Kaskikot

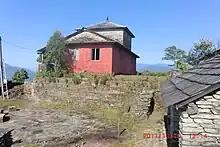
Kaskikot Ancient Palace

Kaskikot, commonly known as Kaski, is a Ward no. 24 of the Pokhara metropolitan city. It was earlier a part of the village development committee in Kaski District, a region in northern-central Nepal.